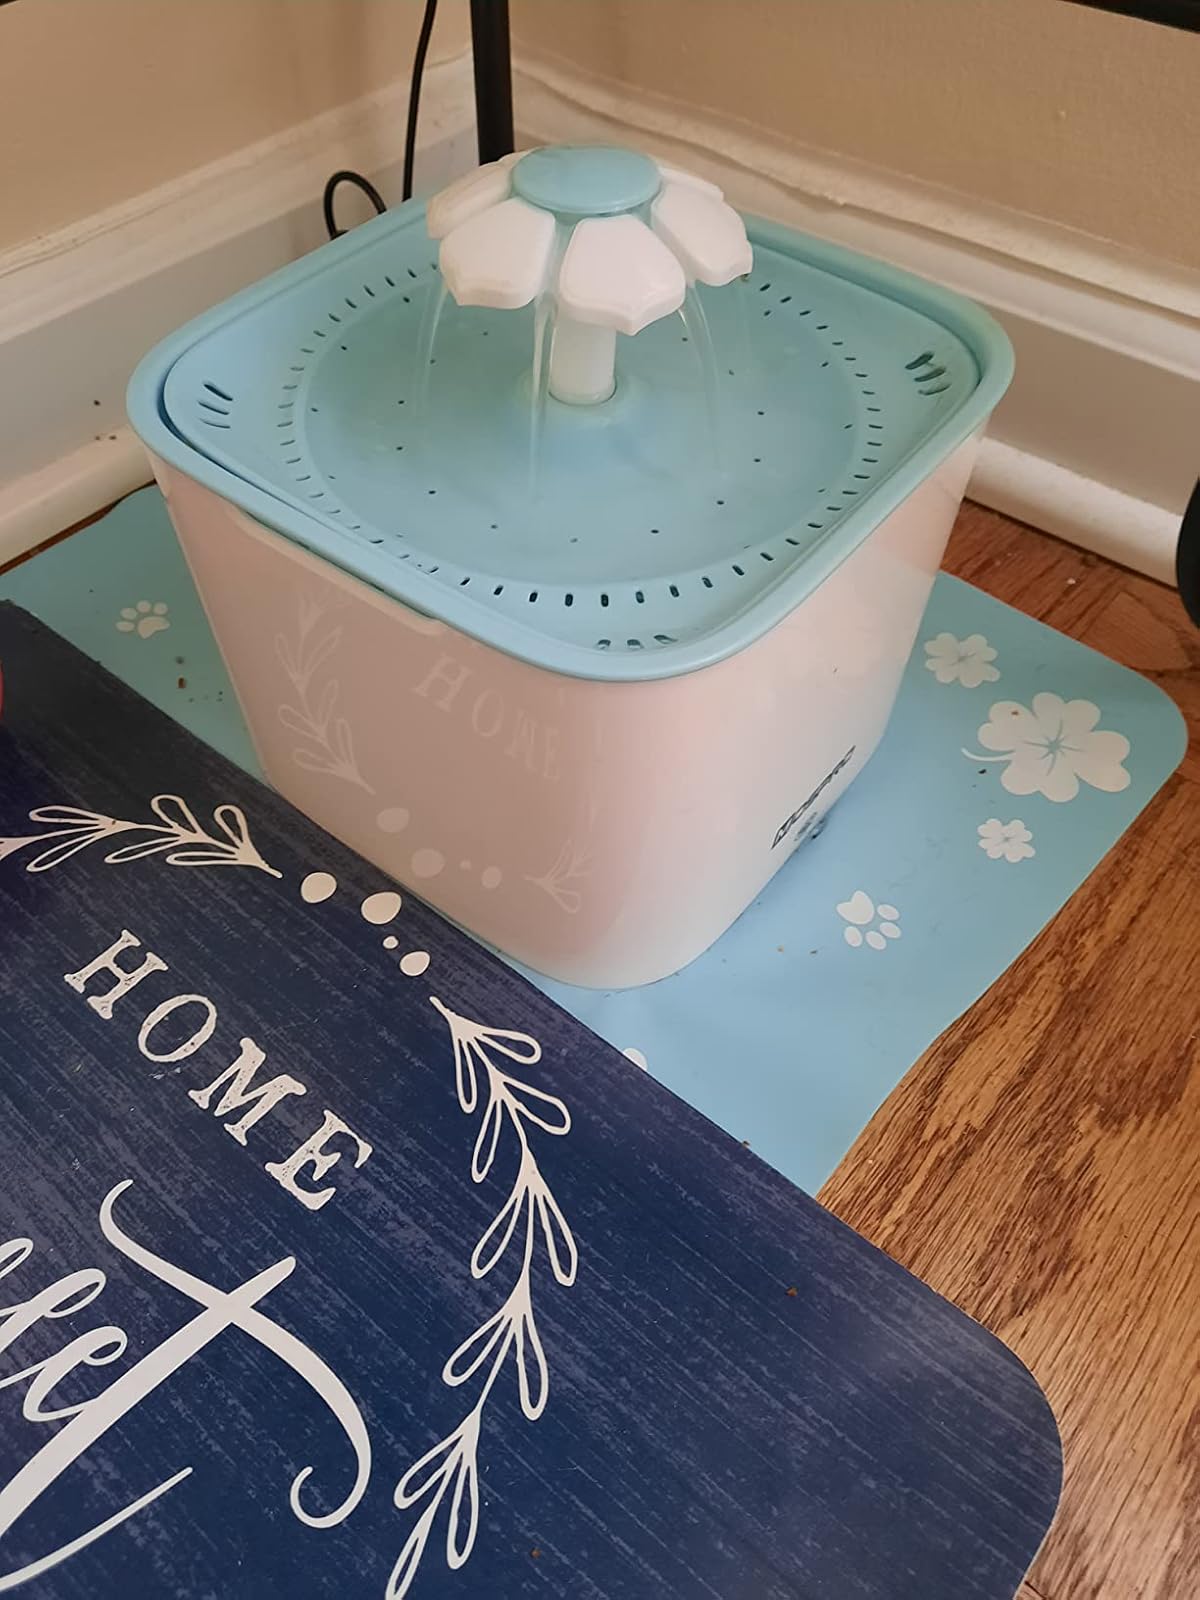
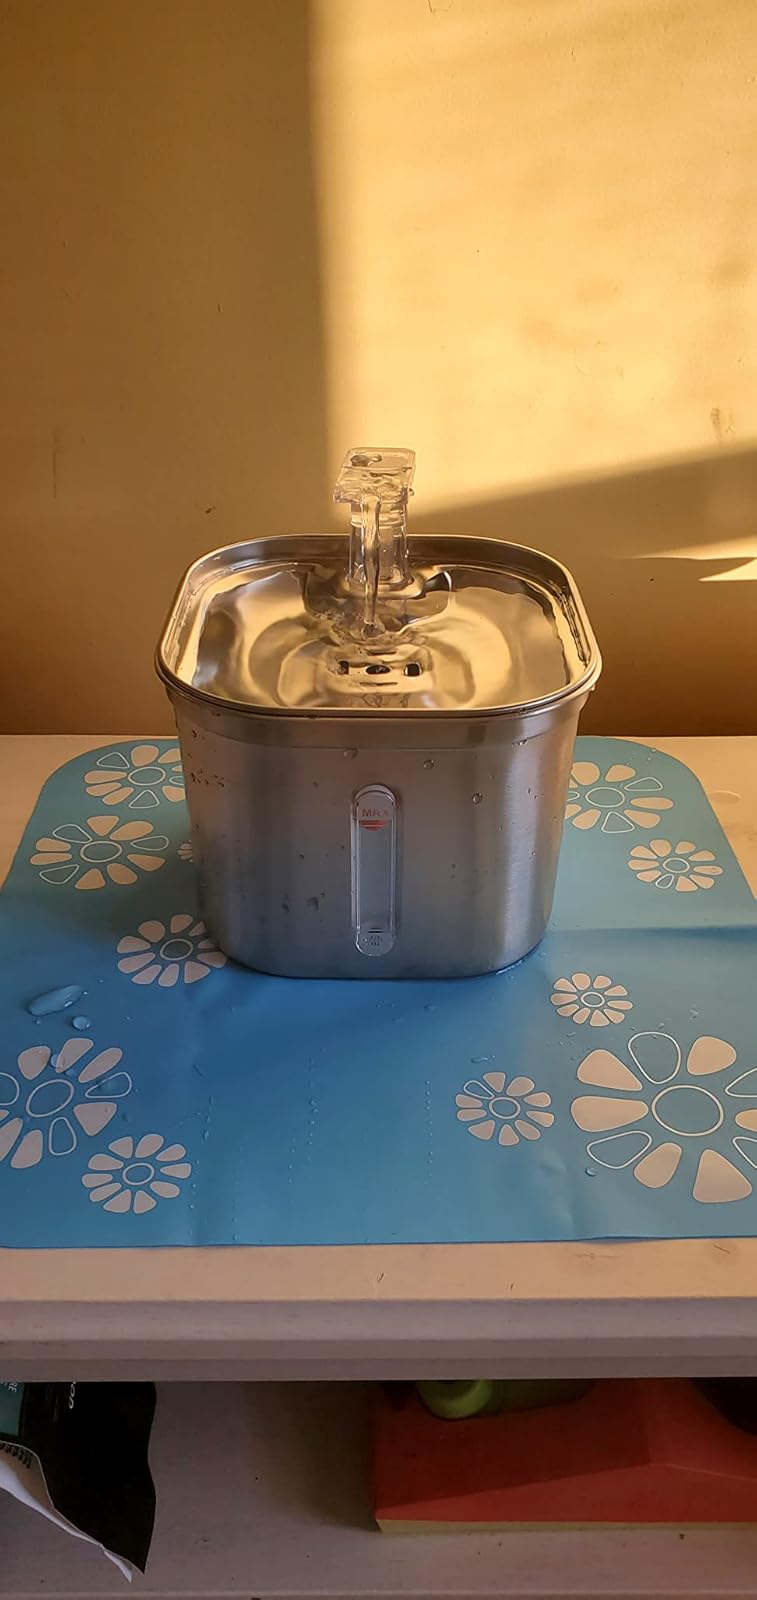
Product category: items_bowl
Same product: no